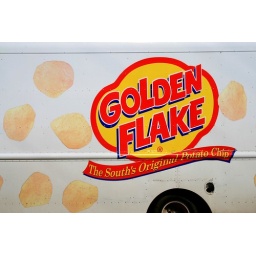
I shot this picture while the golden flake truck was making a delievery at the delta store in delta,alabama